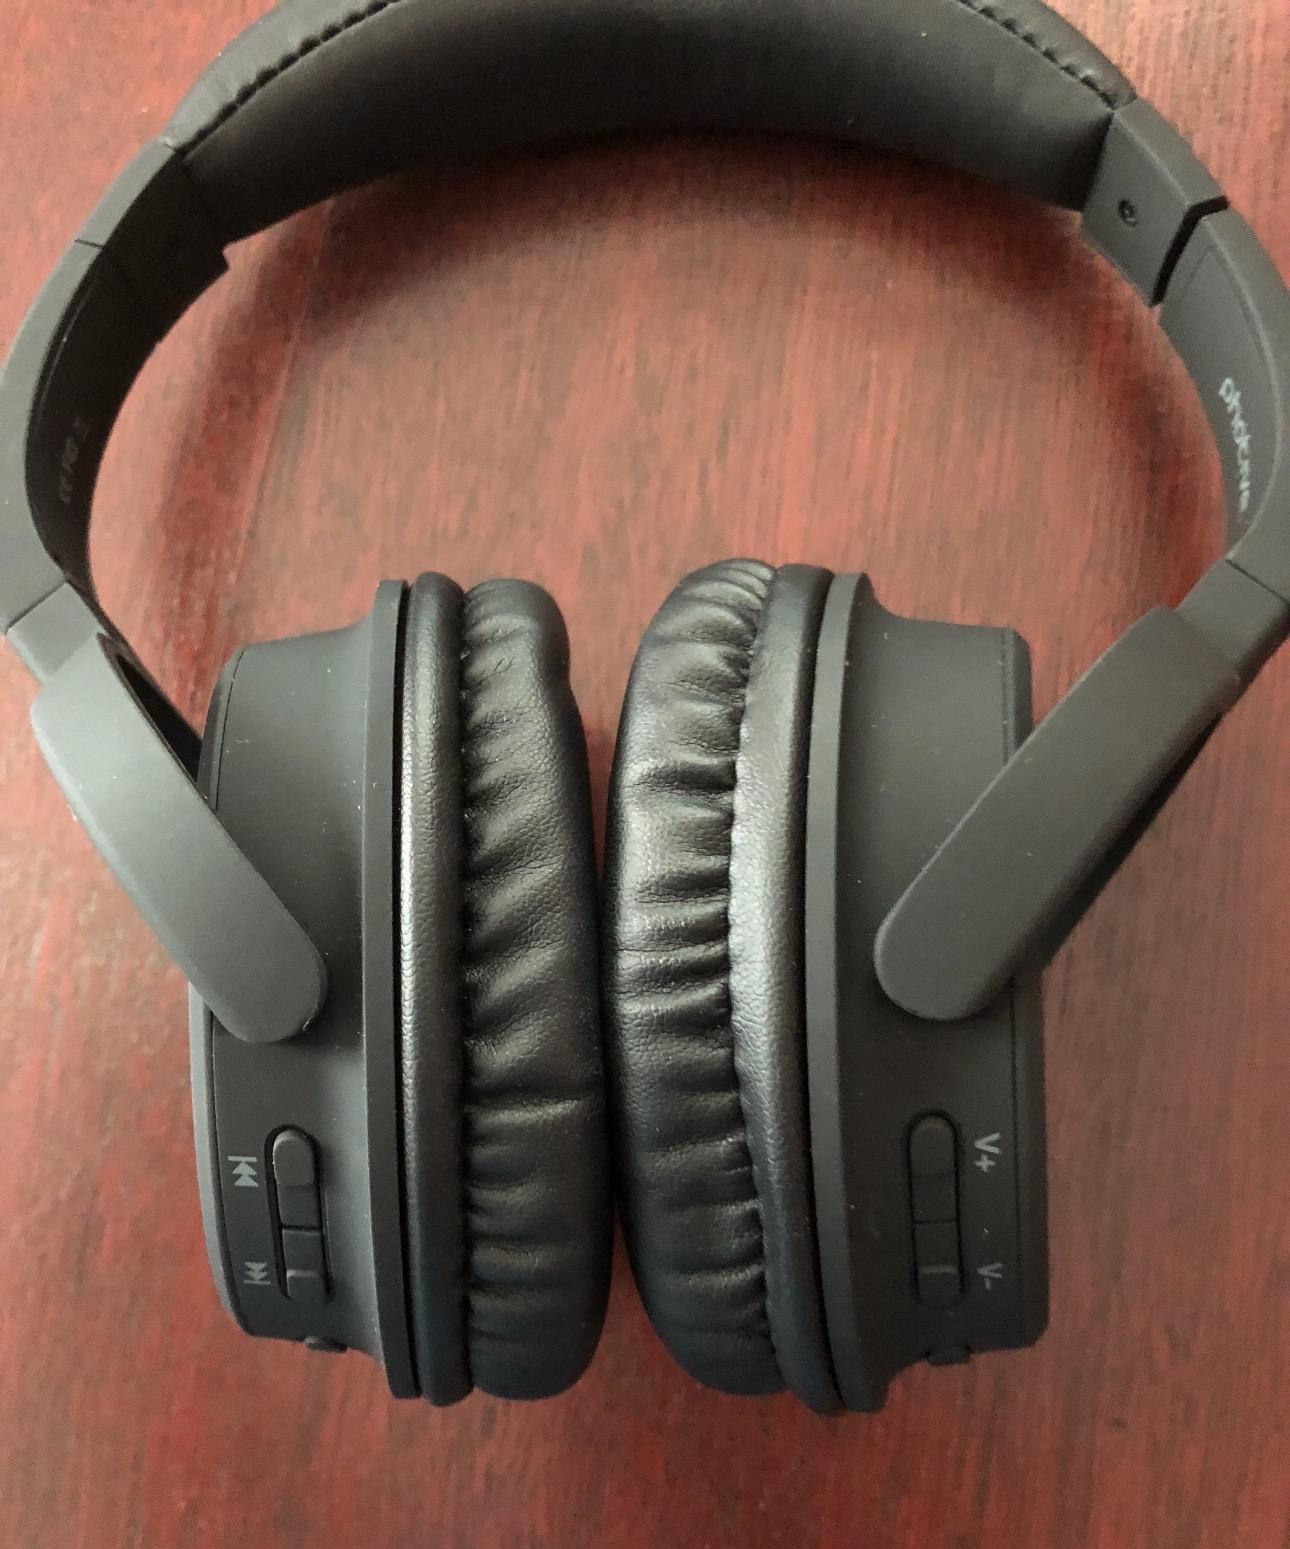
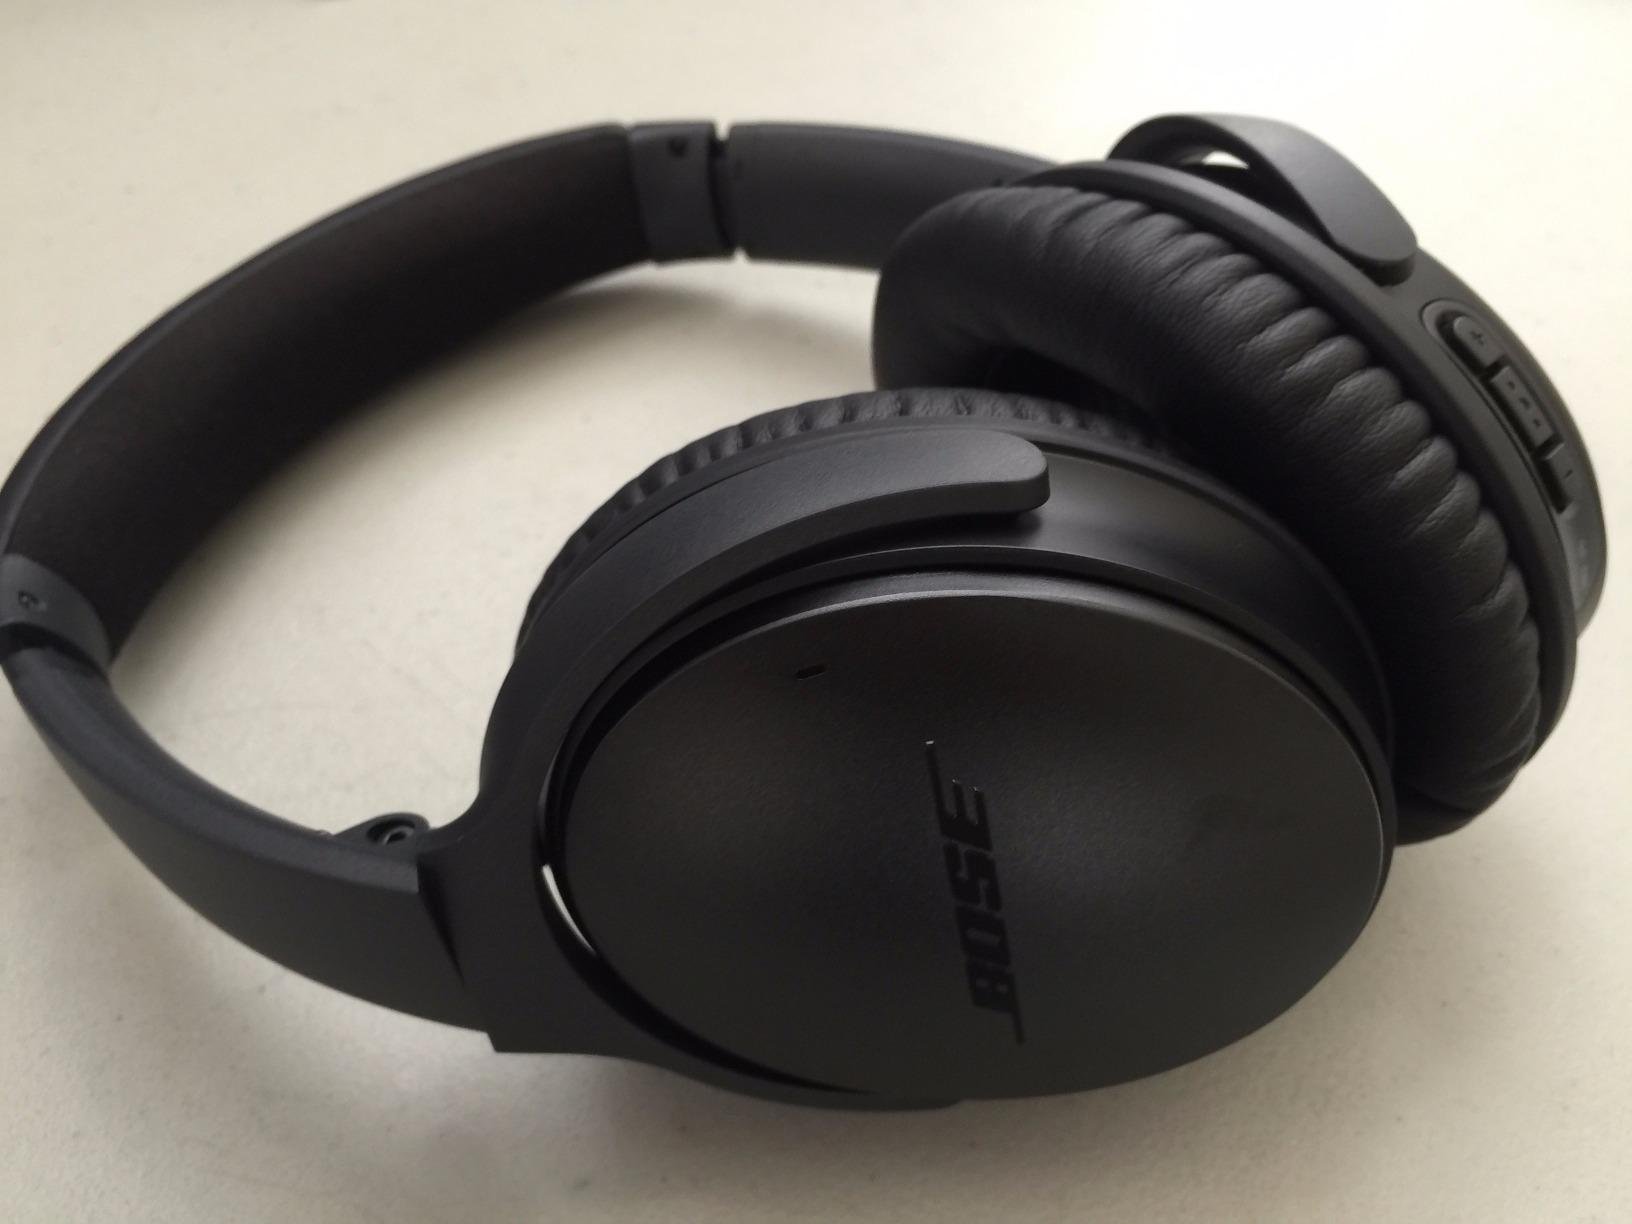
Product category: headphones
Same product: no